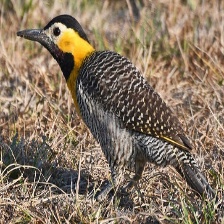
Species: CAMPO FLICKER
Scientific name: COLAPTES CAMPESTRIS